Hakan Balta

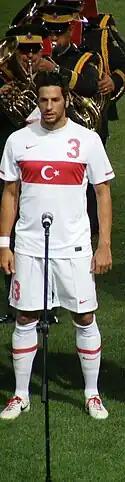
Hakan playing for Turkey in 2010

Having made his debut for the national side in the 1–1 friendly draw with Azerbaijan in April 2006, Hakan's services were not required again until a crucial point in the Euro 2008 qualifying campaign. He was called up to the Euro 2008 qualifiers against Norway and Bosnia-Herzegovina. He played the full 90 minutes of both victories, which secured Fatih Terim's side their place at Austria and Switzerland. He was a constant starter in all games during Turkey's run in Euro 2008. Turkey reached the semi-final stage with a streak of last-gasp wins. He continued to be a member of the first team also under Guus Hiddink management. He scored Turkey's consolation goal against Germany in a 3–1 defeat in UEFA Euro 2012 qualifying match.